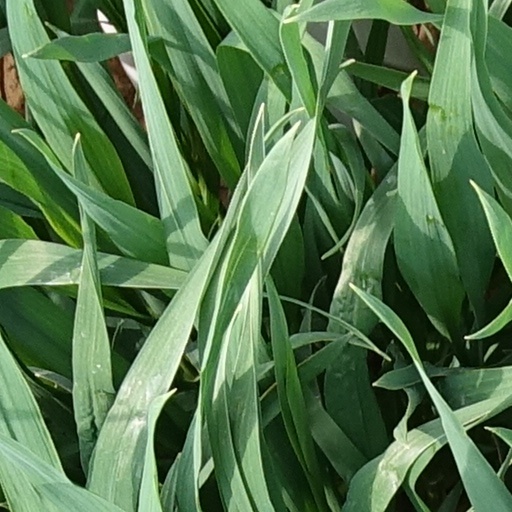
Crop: wheat